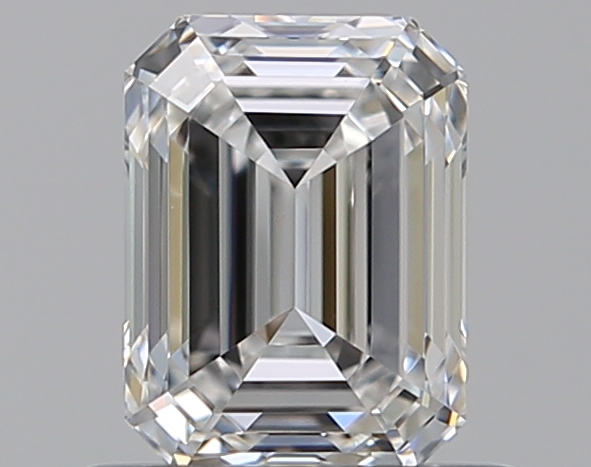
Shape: emerald
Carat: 0.72
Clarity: VVS2
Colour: E
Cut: EX
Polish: EX
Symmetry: EX
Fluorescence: M
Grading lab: GIA
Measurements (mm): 5.74 x 4.25 x 2.91